Space exploration

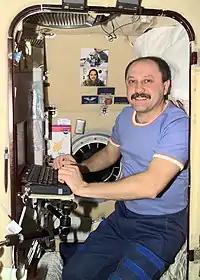
Crew quarters on Zvezda, the base ISS crew module

The research that is conducted by national space exploration agencies, such as NASA and Roscosmos, is one of the reasons supporters cite to justify government expenses. Economic analyses of the NASA programs often showed ongoing economic benefits (such as NASA spin-offs), generating many times the revenue of the cost of the program. It is also argued that space exploration would lead to the extraction of resources on other planets and especially asteroids, which contain billions of dollars worth of minerals and metals. Such expeditions could generate substantial revenue. In addition, it has been argued that space exploration programs help inspire youth to study in science and engineering. Space exploration also gives scientists the ability to perform experiments in other settings and expand humanity's knowledge.